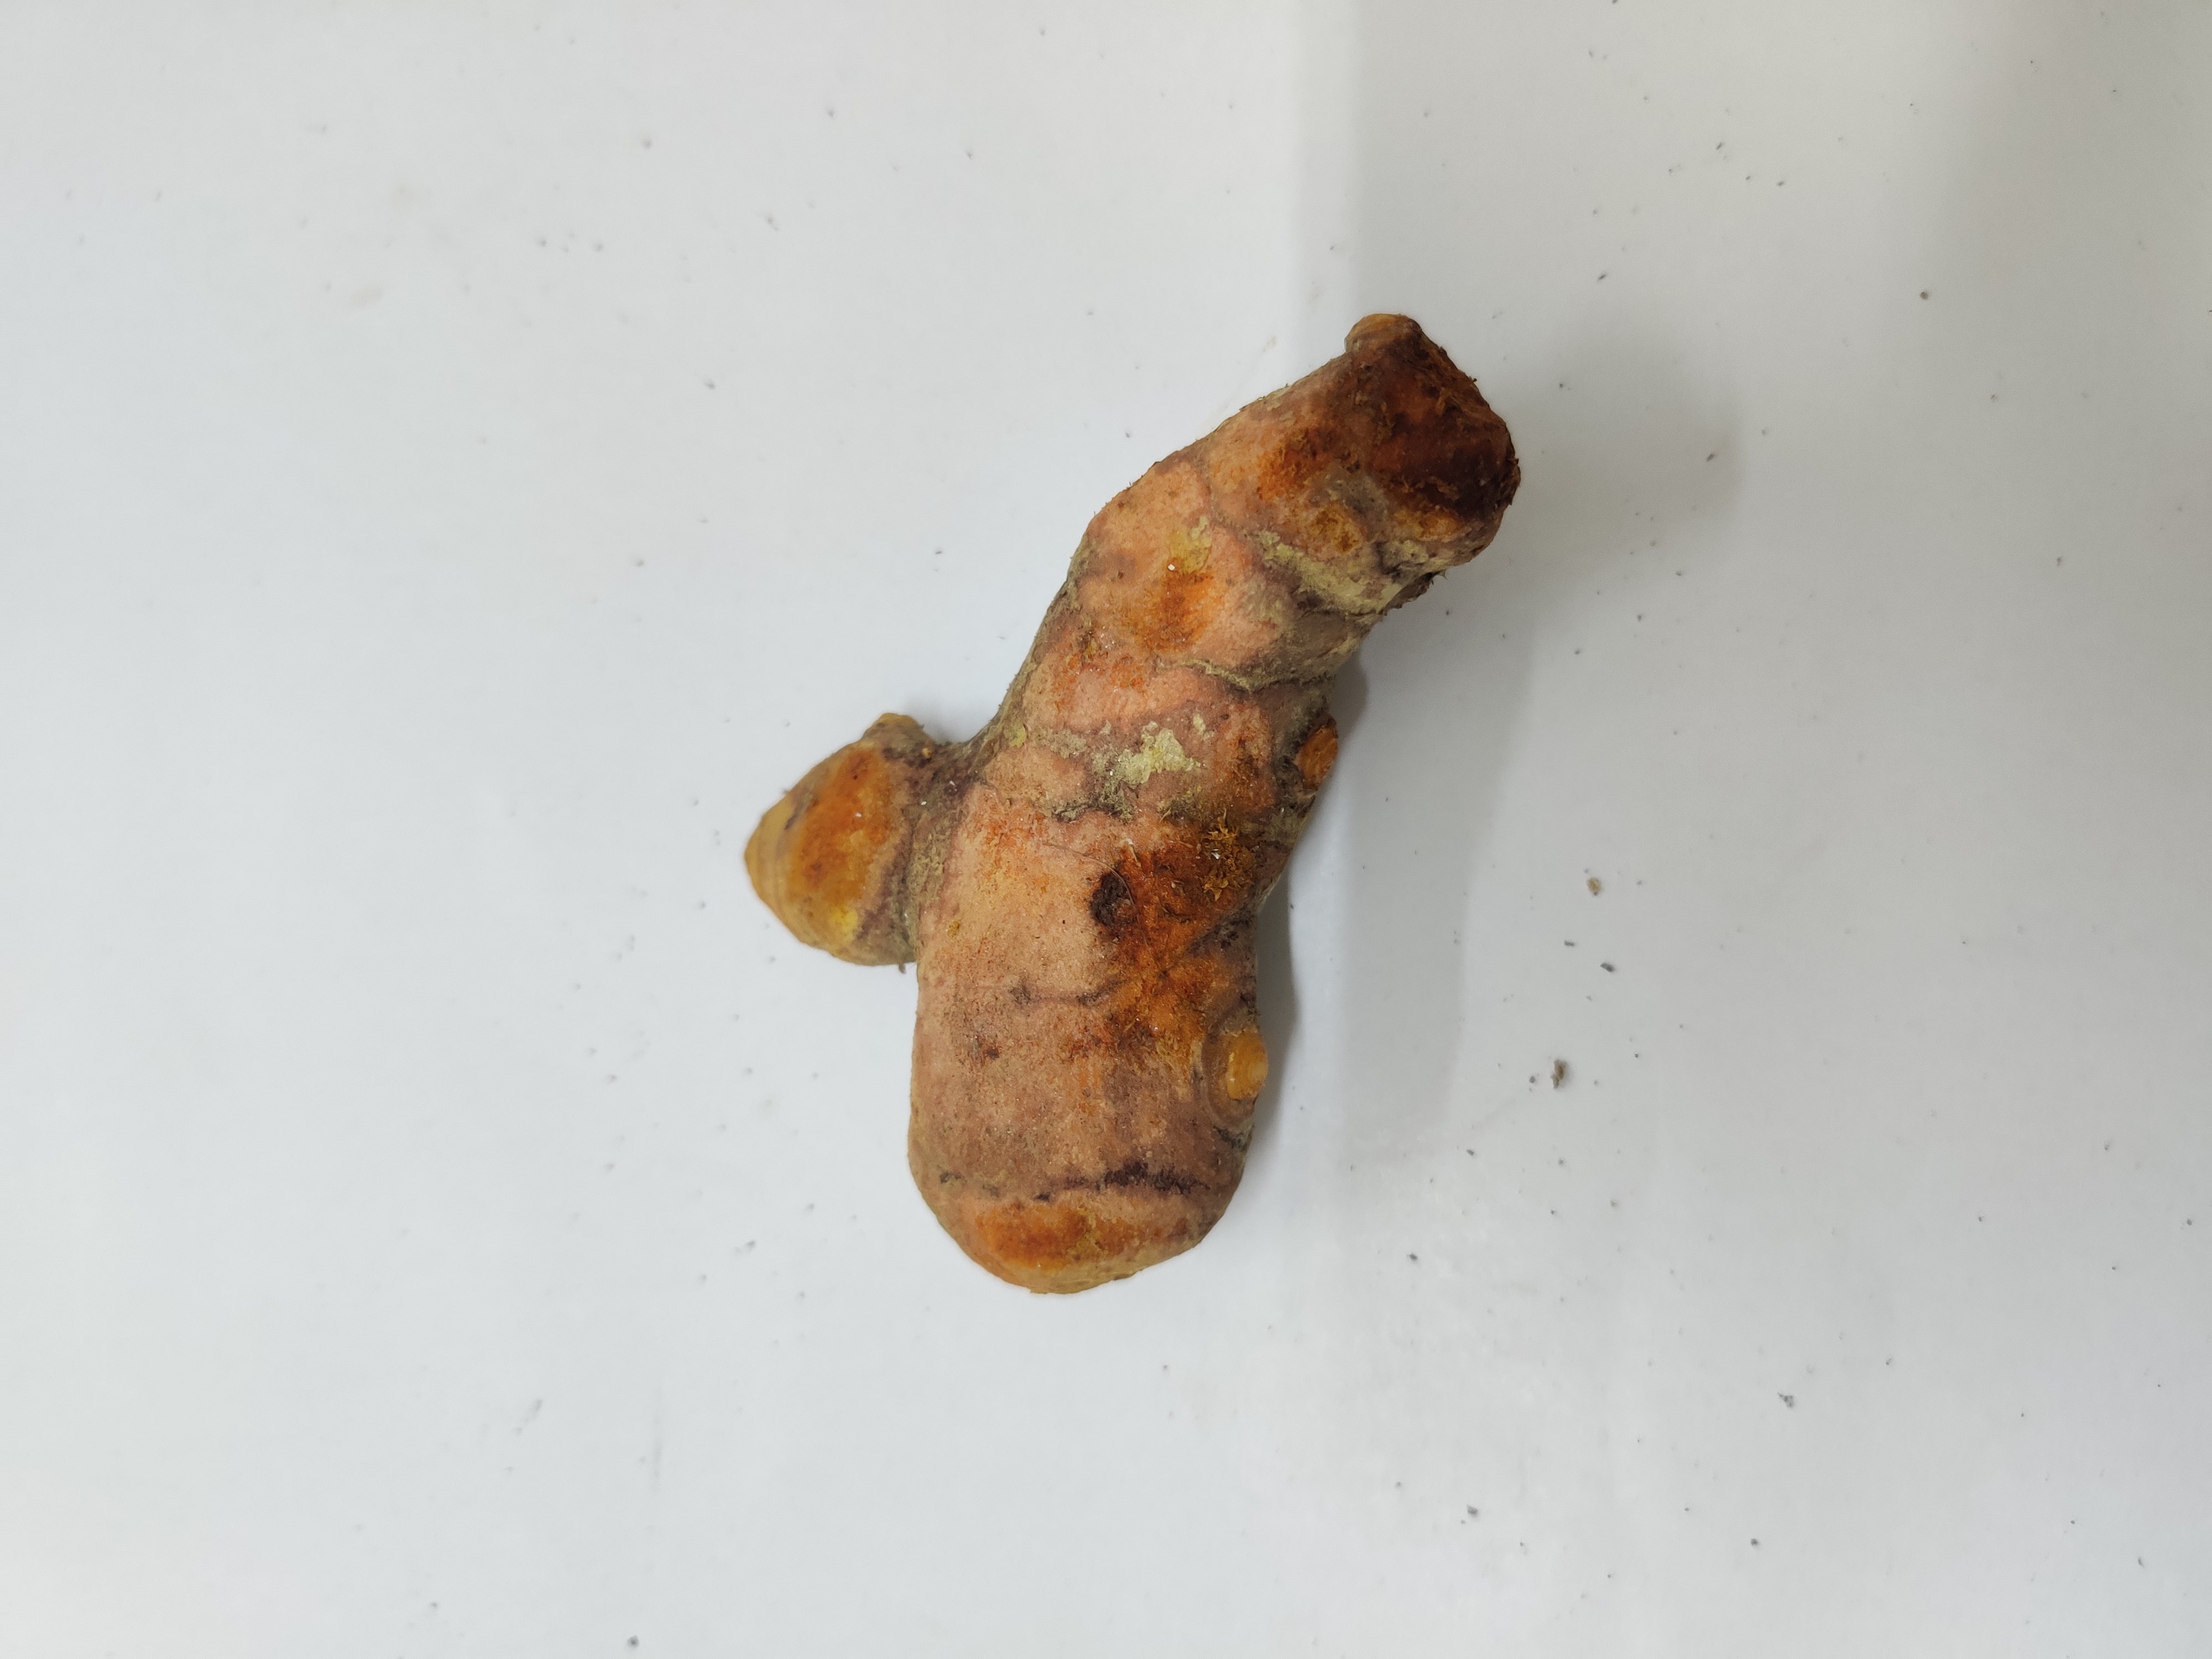
Crop: Turmeric
Condition: Fresh